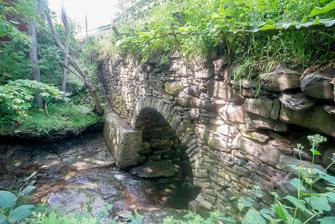
Building: Hervey Street Road Stone Arch Bridge
Country: United States of America
Year built: 1891
United States historic place Hervey Street Road Stone Arch Bridge U.S. National Register of Historic Places Bridge in 2016 Show map of New York Show map of the United States Location Hervey Street Rd., & Hervey Street-Sunside Rd., Hervey Street, New York Coordinates 42°20′42″N 74°7′37″W / 42.34500°N 74.12694°W / 42.34500; -74.12694 Area less than one acre Built 1891 Built by Cunningham, Jeremiah NRHP reference No. 07001367 Added to NRHP January 9, 2008 The Hervey Street Road Stone Arch Bridge is a historic stone arch bridge located in Durham, New York , United States. It was constructed in 1891 and is a single span, dry laid limestone bridge with a round arch. It is 11 feet (3.4 m) wide, with a span of 14 feet (4.3 m). It spans a tributary of Thorp Creek . It was built by Jeremiah Cunningham . It was listed on the National Register of Historic Places in 2008. See also Transport portal Engineering portal Hudson Valley portal National Register of Historic Places portal List of bridges and tunnels on the National Register of Historic Places in New York National Register of Historic Places in Greene County, New York References